88th Academy Awards

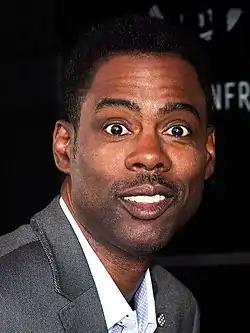
Picture of actor and comedian Chris Rock in 2012.

Due to the mixed reception and lower ratings resulting from the previous year's ceremony, producers Neil Meron and Craig Zadan declined to helm the upcoming festivities. Shortly afterwards, actor Neil Patrick Harris announced that he would not host the Oscars for a second time. In an interview released from "The Huffington Post", he said "I don't know that my family nor my soul could take it. It's a beast. It was fun to check off the list, but for the amount of time spent and the understandable opinionated response, I don't know that it's a delightful balance to do every year or even again." In September 2015, AMPAS recruited David Hill and Reginald Hudlin as producers of the ceremony. "We're delighted to have this talented team on board," AMPAS president Cheryl Boone Isaacs said in a press release announcing the decision, "David is a true innovator with a dynamic personality. His vast experience as a live events producer, coupled with Reginald's energy, creativity and talent as a filmmaker, is sure to make this year's Oscar telecast a memorable one."